Parel Relief

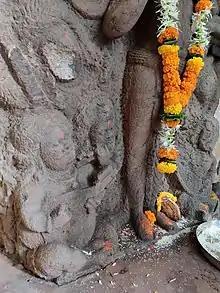
Detail with Gana musician

More precise estimates of the date (all are based on the style) are "around 600", or around 525–530.